Pennsylvania Turnpike

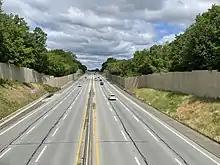
Westbound in Upper Southampton Township

The turnpike heads east through a mixture of rural land and suburban development approaching Harrisburg, passing over Norfolk Southern's Shippensburg Secondary rail line. In Upper Allen Township, the US 15 interchange accesses Gettysburg on the south and Harrisburg on the north. The road passes over Norfolk Southern's Lurgan Branch rail line before entering York County and the interchange with I-83 serving Harrisburg, its western suburbs, and York on the south.